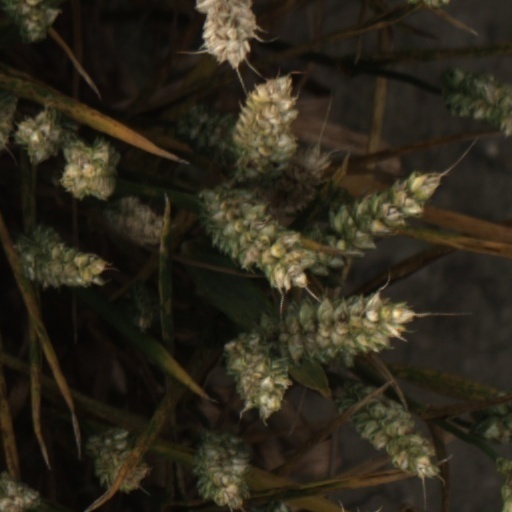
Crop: wheat